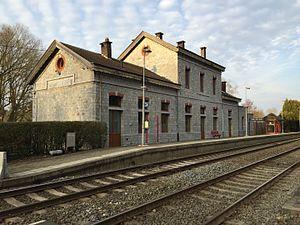
Gare de Cour-sur-Heure 1
Les gares de plan type 1895 sont un type de gare de petite ou moyenne importance, construit sur tout le territoire de Belgique entre 1895 et 1914 à la suite des gares de plan type 1881. L’objectif de ce plan rationnel était de disposer, à moindre frais, de bâtiments de gares d’aspect et de disposition homogènes, simples à construire et adaptables aux besoins de la localité qu’ils desservaient. 61 de ces gares ont été construites et beaucoup d’entre-elles furent édifiées en remplacement de gares plus anciennes, souvent héritées des compagnies privées reprises par l’État.